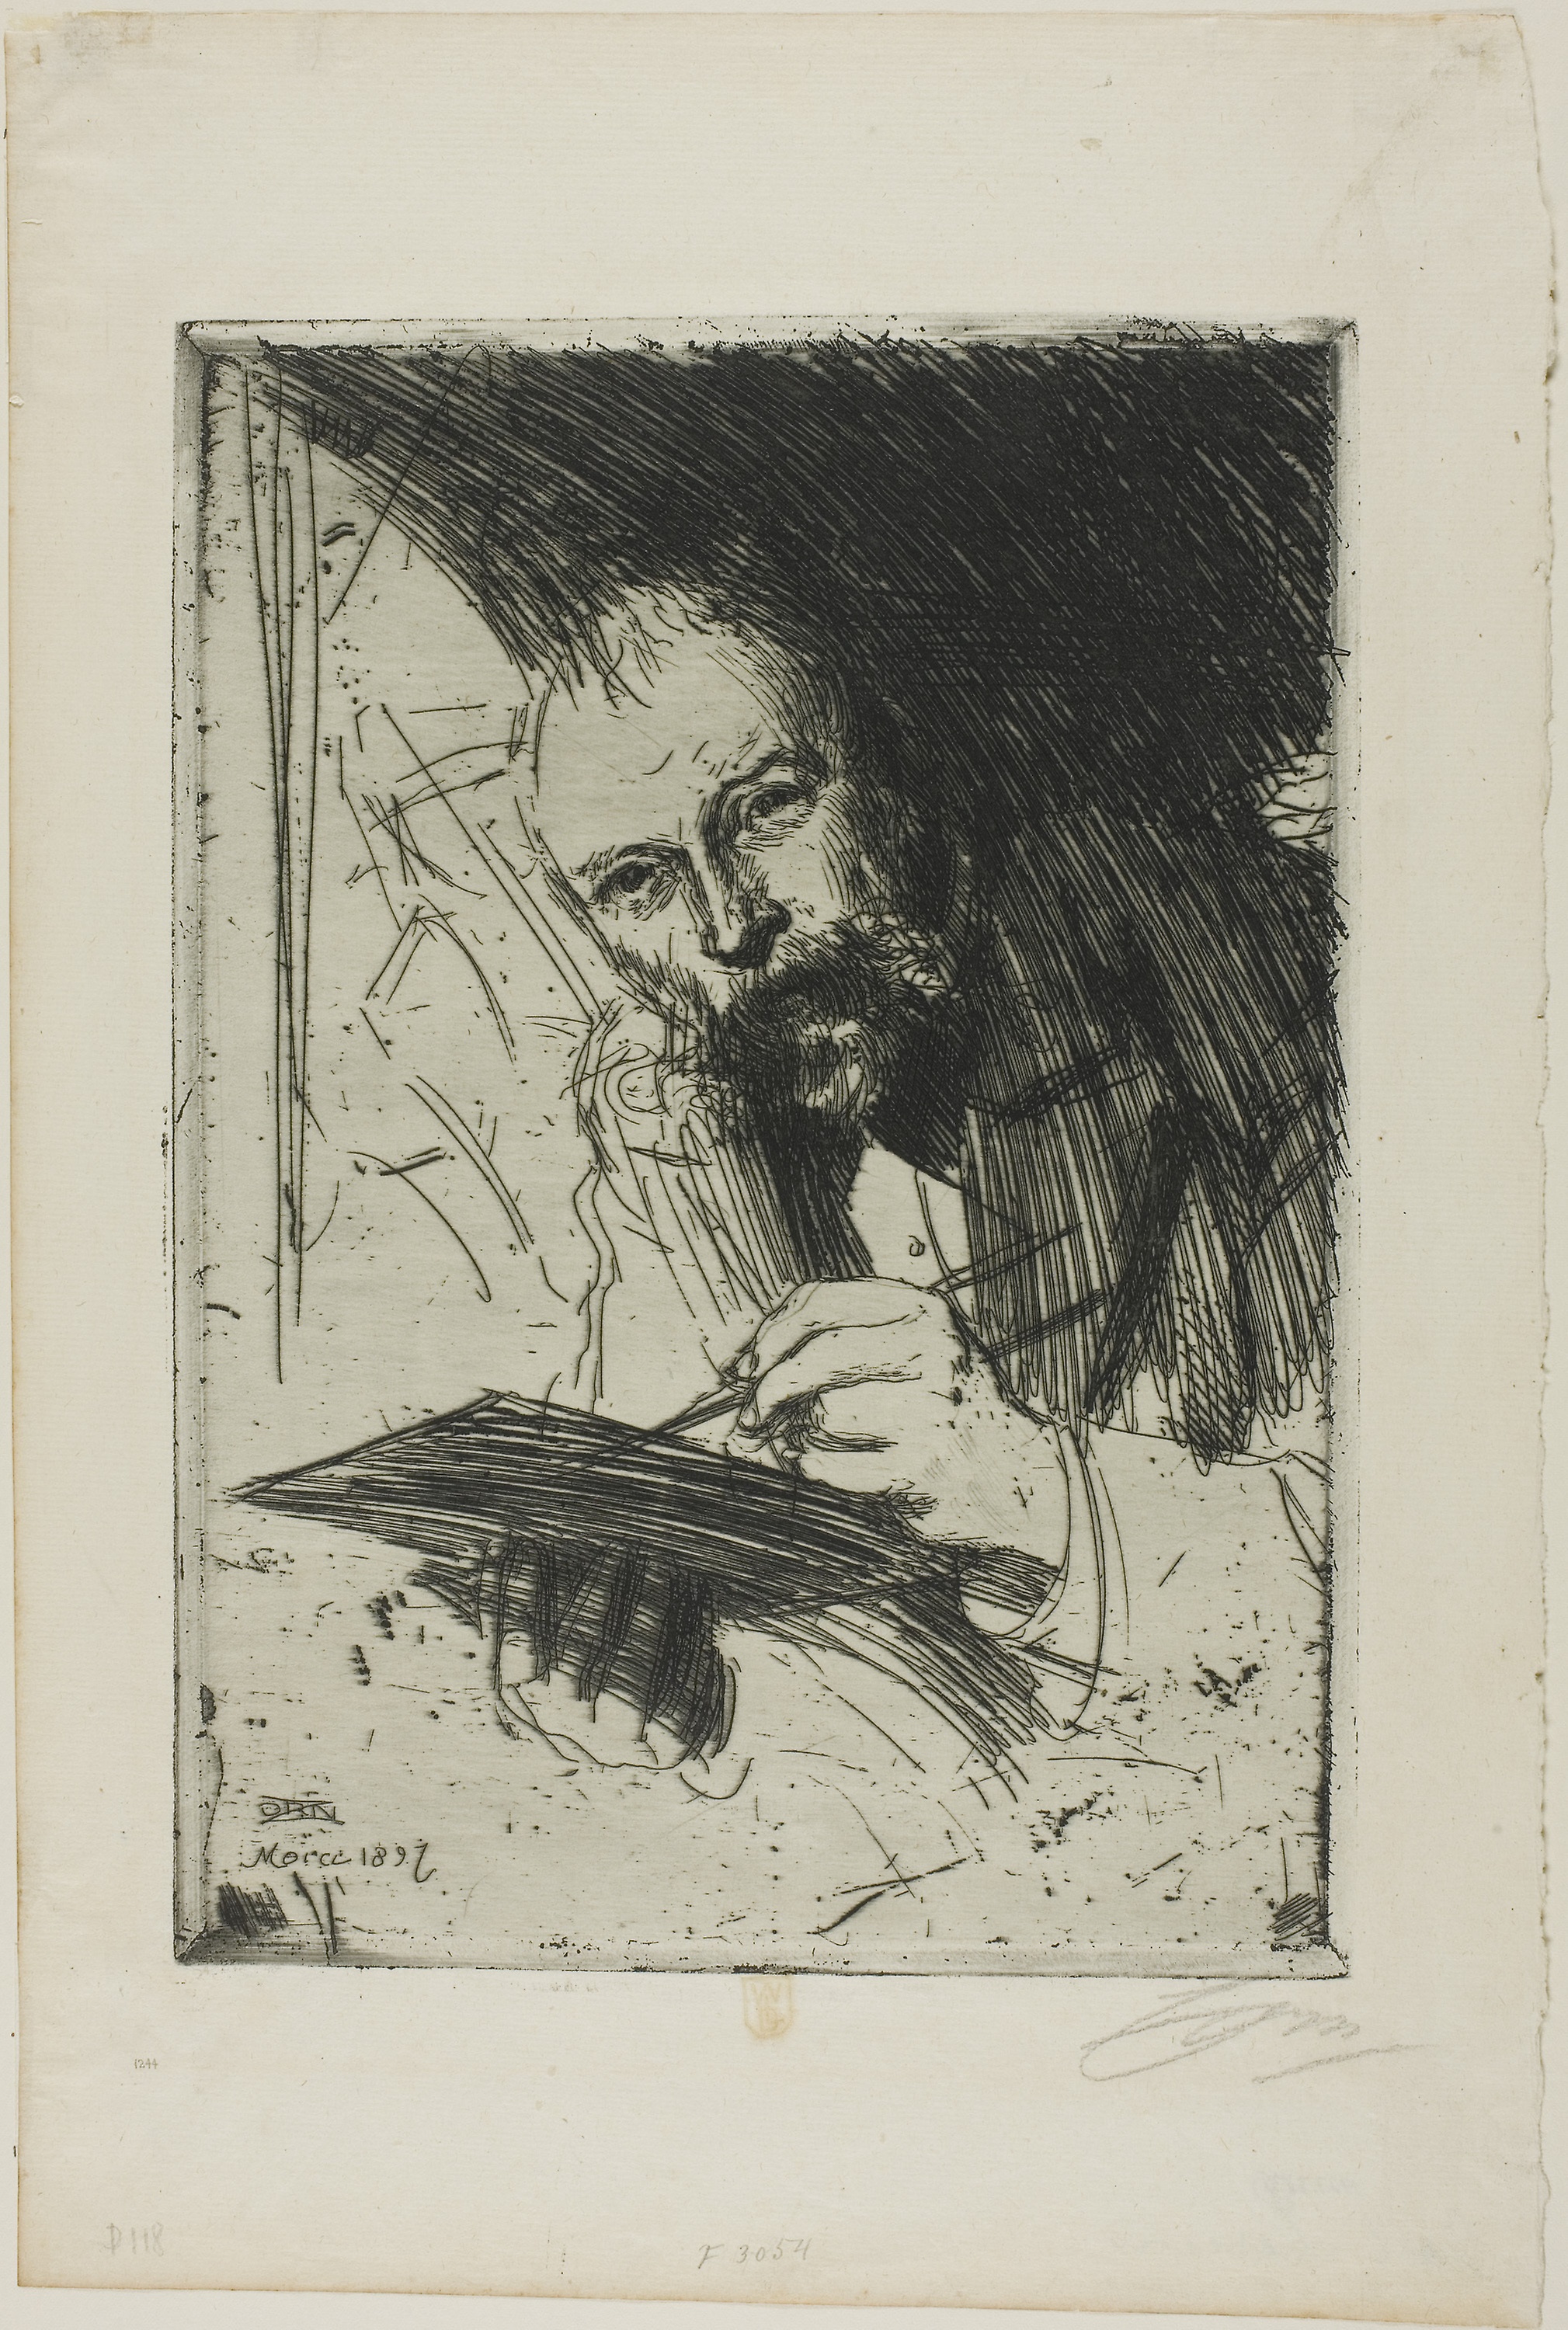
art, portrait, modern art, artwork, illustration, drawing, visual arts, self portrait, printmaking, painting, picture frame